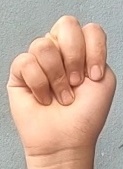
ASL sign: N